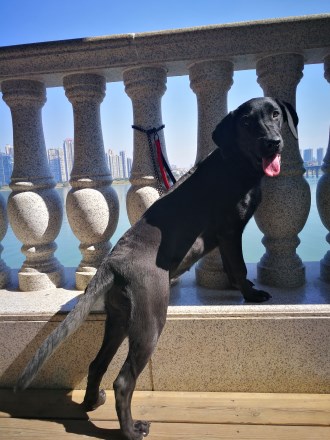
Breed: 3580-n000122-Labrador_retriever